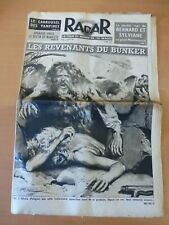
Label: paper